Autosadism

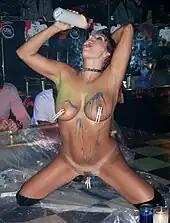
The photo shows pornographic actress Felicia Fox pouring low-melting-point candle wax over herself in front of an audience (U.S. 2005).

Autosadism, or automasochism, is behaviour inflicting pain or humiliation on oneself. It may be related to self-harm or a paraphilia involving sexual arousal. It can be viewed as a form of masochism, a sublimated form of sadism, or a means to experiencing algolagnia, a sexual tendency which is defined by deriving sexual pleasure and stimulation from physical pain.